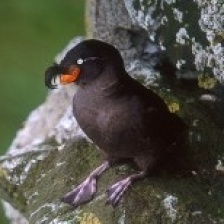
Species: CRESTED AUKLET
Scientific name: AETHIA CRISTATELLA